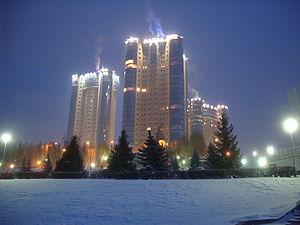
Le complexe Ladya est un ensemble de bâtiments construits à Samara en Russie de 2005 à 2008.
Samara est une ville de Russie et la capitale administrative de l'oblast de Samara. Sa population s'élève à 1 169 719, ce qui en fait la neuvième ville de Russie. Elle fut initialement une forteresse édifiée en 1586 à la suite de la conquête du khanat de Kazan. Située au confluent de la Volga et de la Samara, elle s'est développée par la suite comme nœud ferroviaire. La décentralisation d'usines moscovites durant la Seconde Guerre mondiale, la proximité de gisements de pétrole ont suscité l'installation d'entreprises d'industrie chimique et de constructions mécaniques qui ont joué un rôle moteur dans sa croissance.